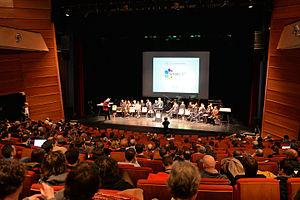
Session d'ouverture des États Généraux de la Bande Dessinée au théâtre d'Angoulême le 30 janvier 2015, lors du Festival d'Angoulême 2015.
Le 42ᵉ festival international de la bande dessinée d'Angoulême s'est tenu du 29 janvier au 1ᵉʳ février 2015. Vainqueur du Grand Prix l'année précédente, Bill Watterson a annoncé qu'il ne serait pas présent. Il a toutefois réalisé l'affiche, une planche muette de quinze cases.